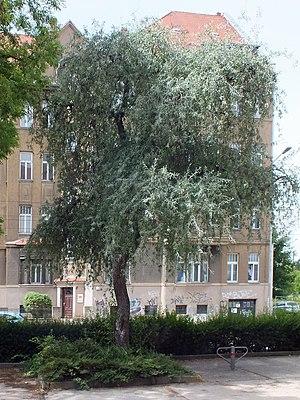
Pyrus salicifolia, le Poirier à feuilles de Saule est une espèce d'arbre de la famille des Rosacées.